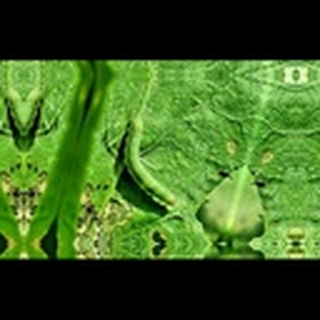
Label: cotton_army_worm